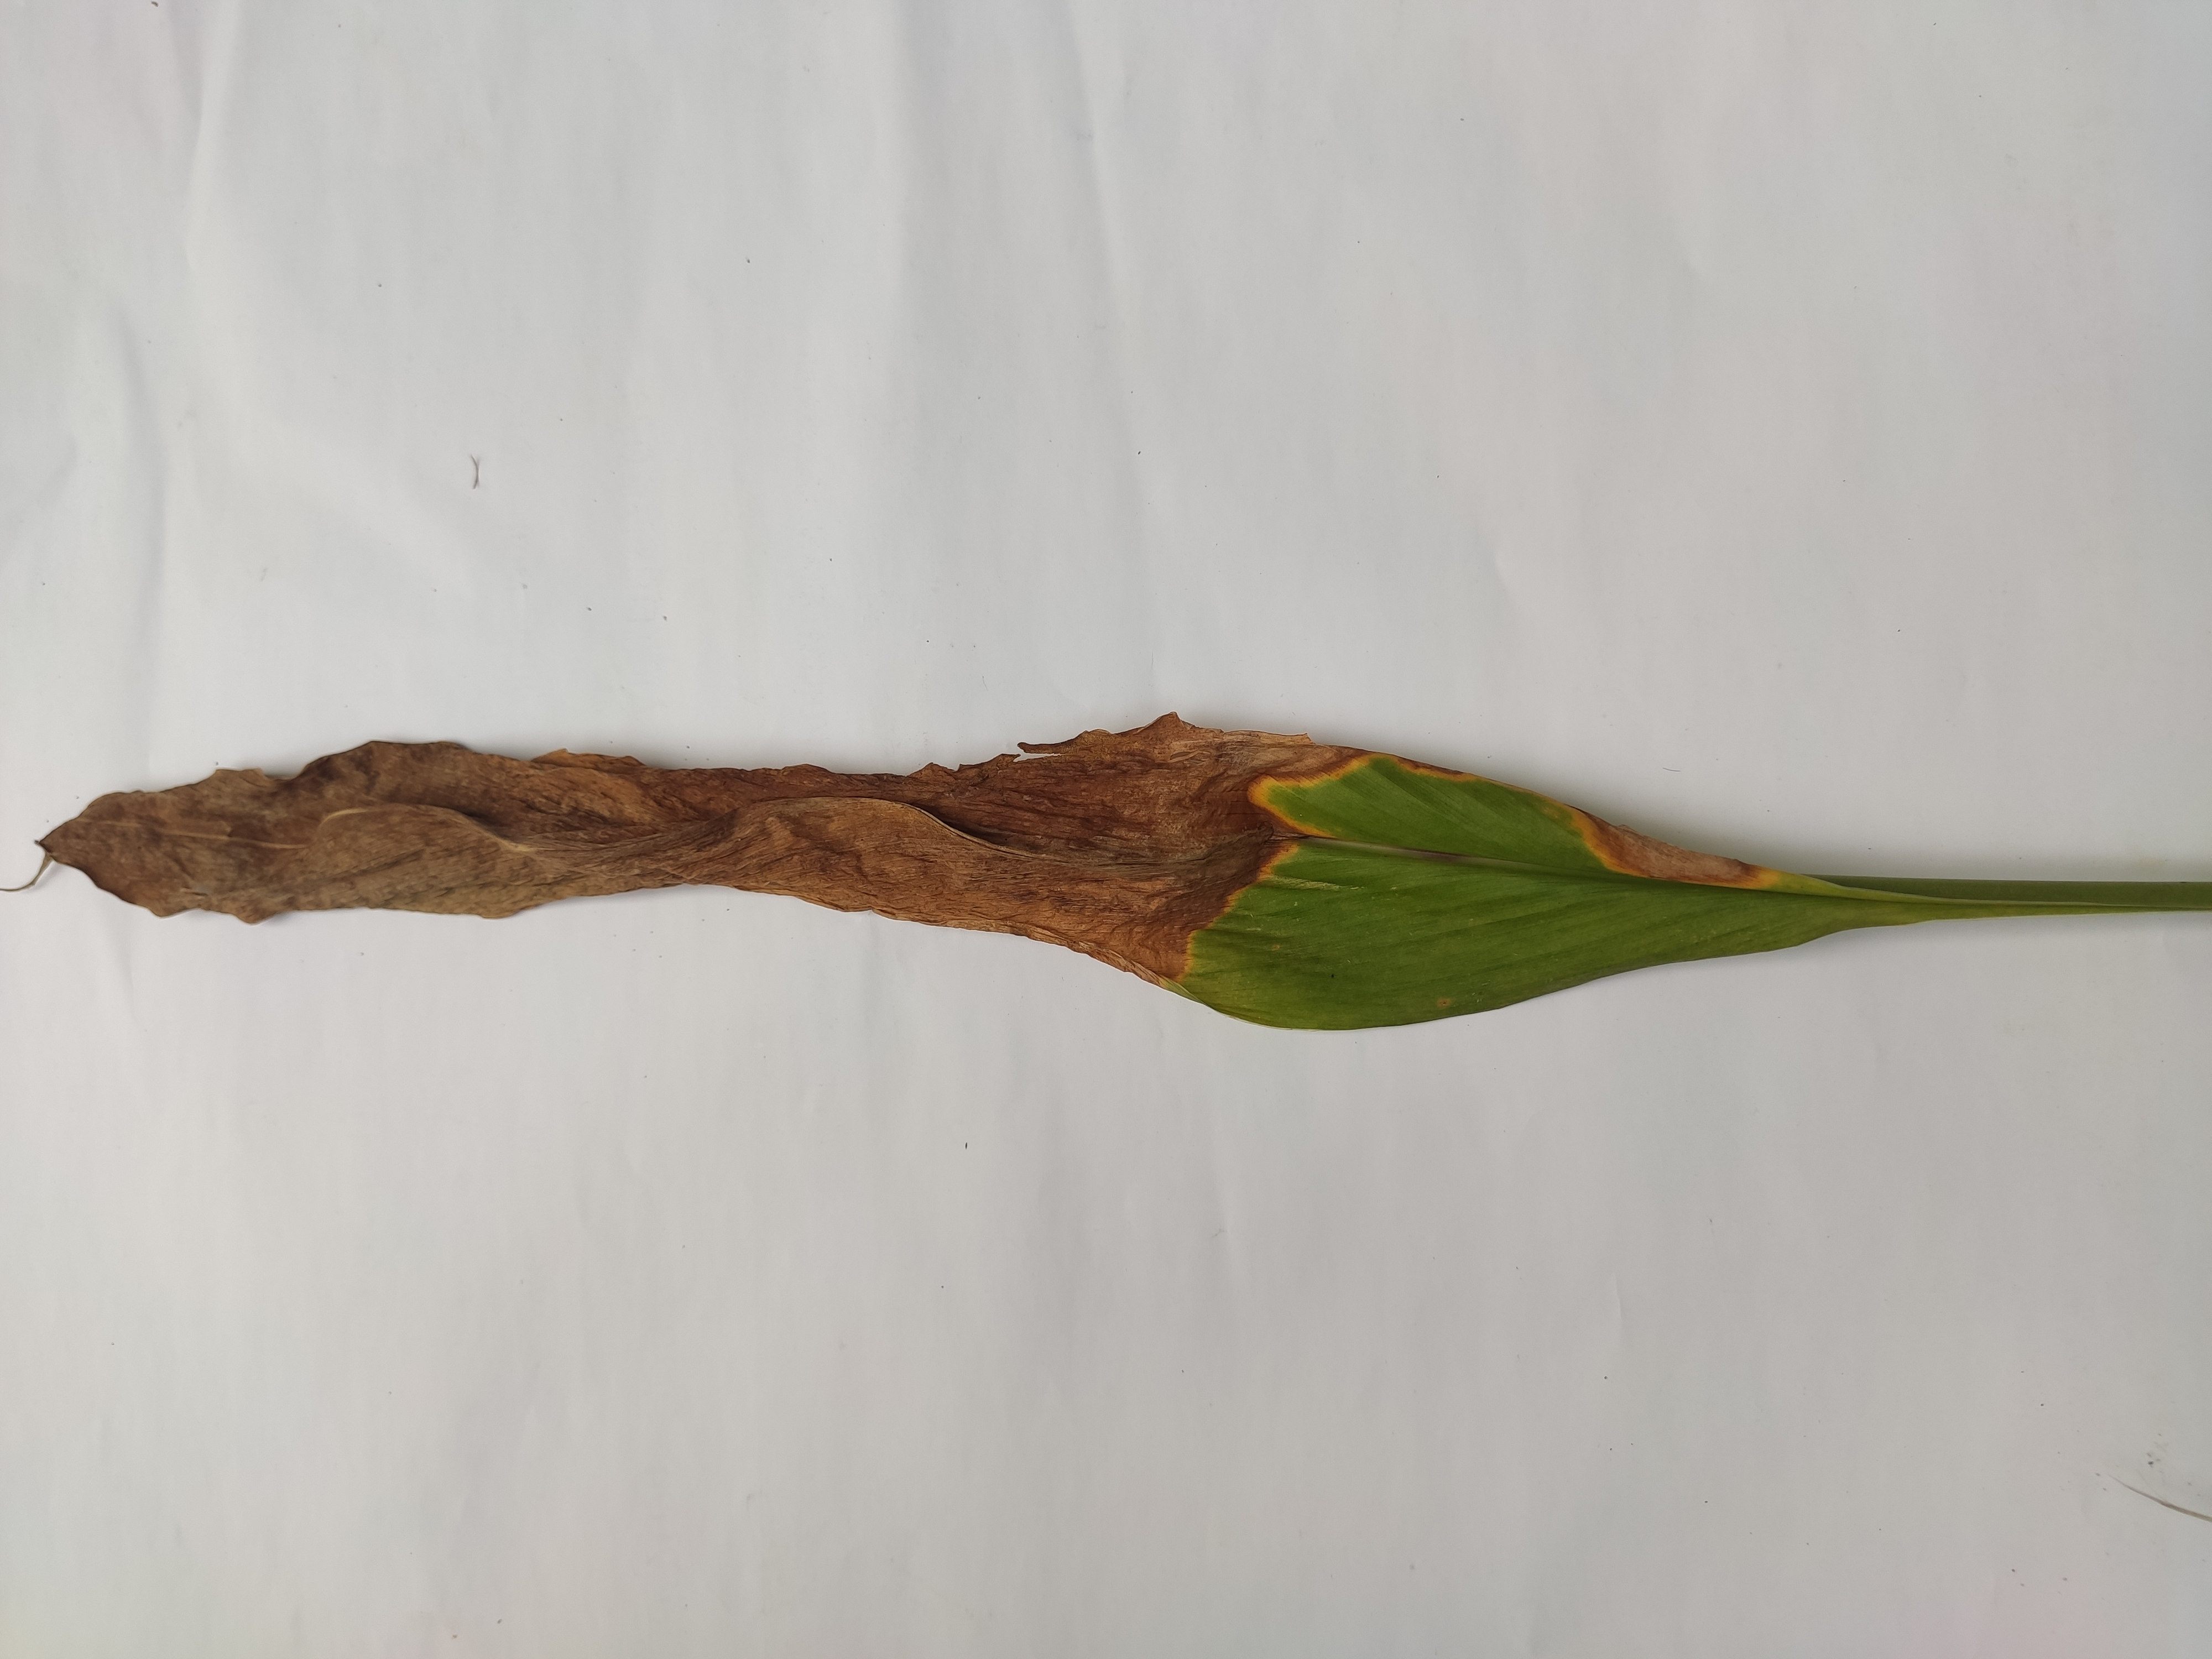
Label: Blotch